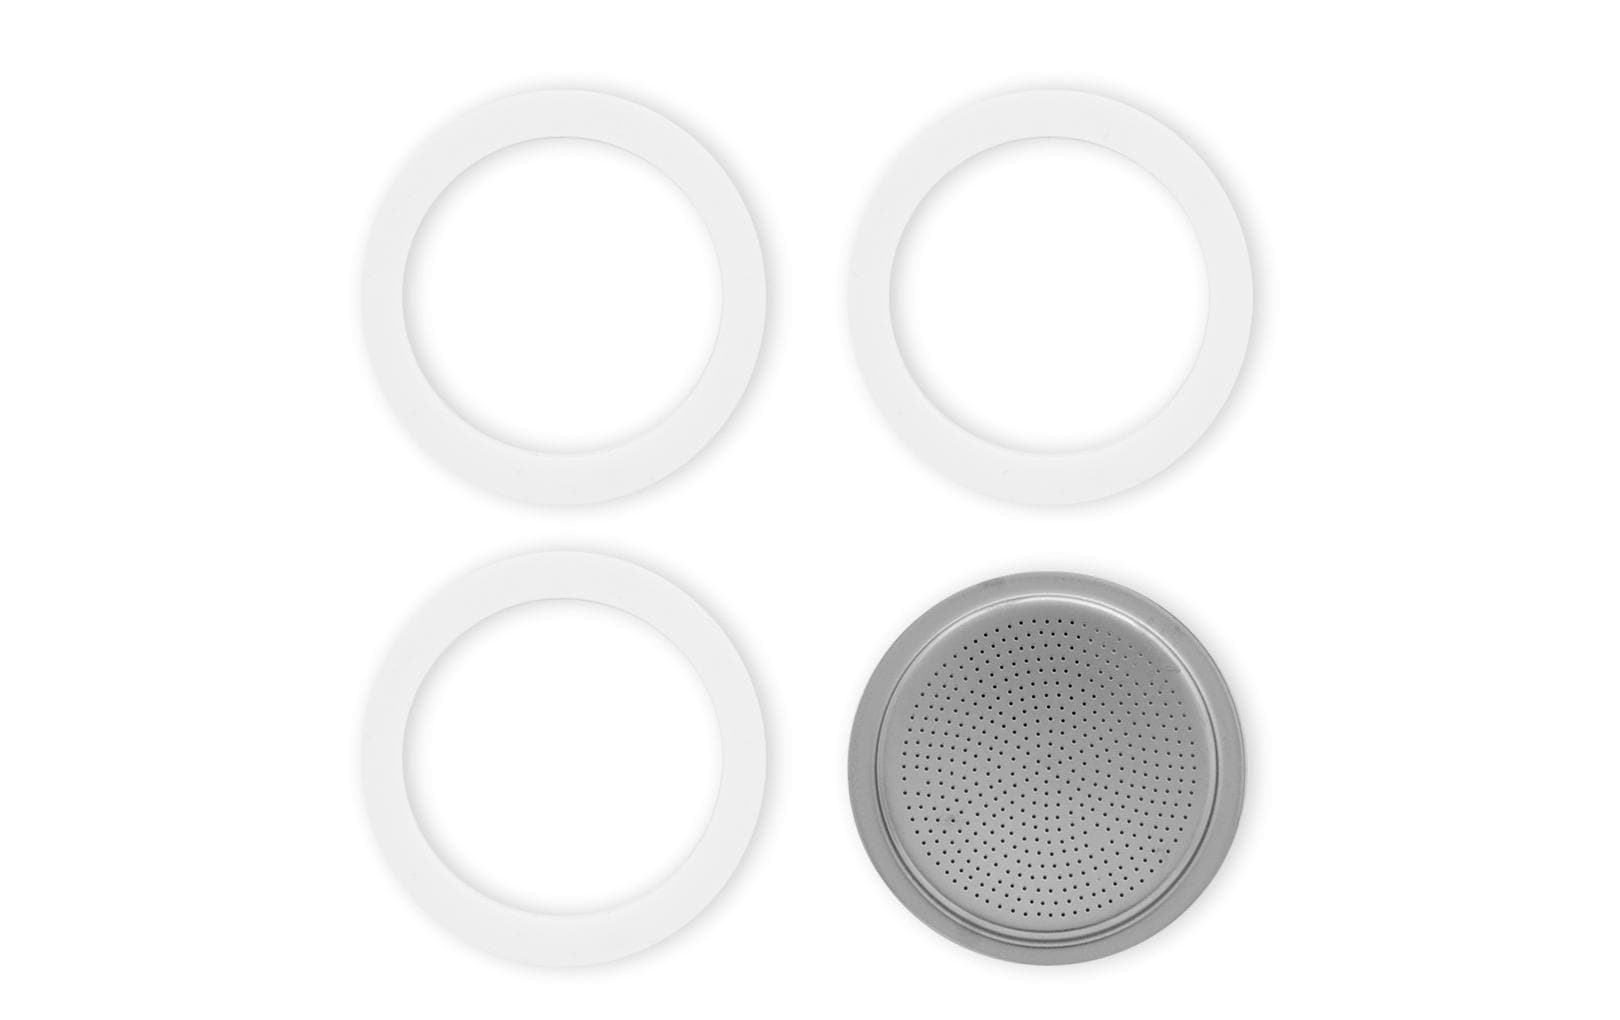
Bialetti Dichtung & Filterplatte zu Bialetti Moka, 1 Tasse
Material: Chromstahl, Silikon
Brand: Bialetti
Category: Home & Garden > Kitchen & Dining > Kitchen Appliance Accessories > Coffee Maker & Espresso Machine Accessories > Coffee Maker & Espresso Machine Replacement Parts > Gaskets